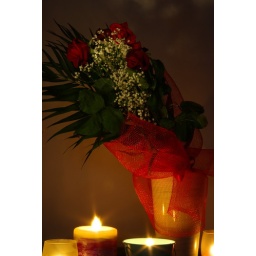
flowers under the candle light